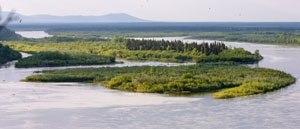
Le Nushagak est un cours d'eau du sud-ouest de l'Alaska aux États-Unis, de 450 kilomètres de long. Il se jette dans la baie Nushagak, dans la Baie de Bristol, à l'est de Dillingham.